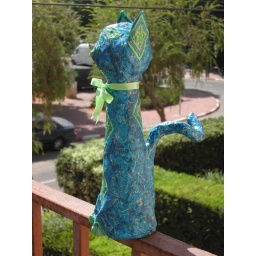
blue cat in the sun